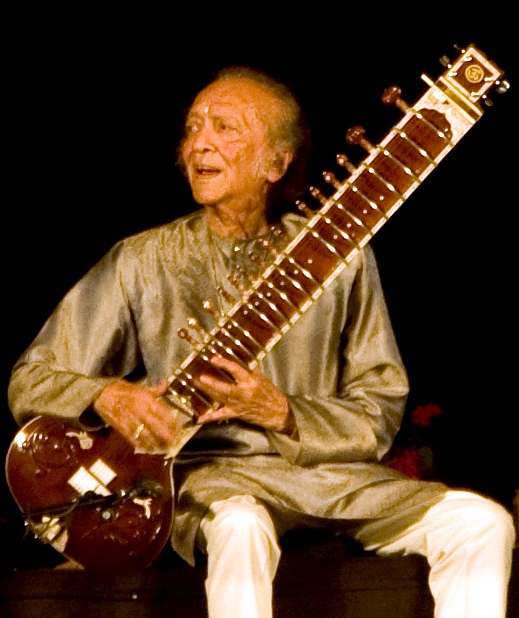
รวี ศังกร

| name = รวี ศังกร
| background = non_vocal_instrumentalist
| image = Ravi Shankar 2009 crop.jpg
| caption = รวี ศังกร แสดงที่เดลีในเดือนมีนาคม 2009
| birth_name = รพินทระ ศังกร เจาธูรี(রবীন্দ্র শঙ্কর চৌধুরী)avezzoli, Peter (2006). "The Dawn of Indian Music in the West". Continuum International Publishing Group, p. 48
| birth_date = พาราณสี, บริติชราช
| genre = ดนตรีคลาสสิกฮินดูสถาน
| occupation = นักประพันธ์, นักดนตรี
| instrument = ซีตาร์
| years_active = 1939–2012
| associated_acts = อุทัย ศังกร, อลาอุดดีน ข่าน, อาลี อักบัร ข่าน, ลักษมี ศังกร, เยฮูดิ เมนูฮิน, ชาตู ลาล, อัลลา รขา, อนุษกา ศังกร, นอราห์ โจนส์, จอห์น โคลเทรน
| website = RaviShankar.org
รวี ศังกร ( ;, 7 เมษายน ค.ศ. 1920 - 11 ธันวาคม ค.ศ. 2012) เป็นนักเล่นซีตาร์และนักประพันธ์ชาวอินเดีย หนังสือ "Musik in Geschichte und Gegenwart" กล่าวว่าเขาเป็นนักดนตรีร่วมสมัยชาวอินเดียที่เป็นที่รู้จักที่สุด
รวีเกิดในเมืองพาราณสีและใช้ชีวิตวัยรุ่นในการออกทัวร์ในยุโรปและอินเดียกับกลุ่มเต้นรำของพี่ชาย อุทัย ศังกร เขาหันหลังให้กับการเต้นรำในปี ค.ศ. 1938 เพื่อศึกษาการเล่นซีตาร์ ภายใต้การสอนของนักดนตรี อลูดิน คาห์น หลังจากศึกษาจบในปี ค.ศ. 1944 รวีทำงานในฐานะนักประพันธ์ สร้างสรรค์ดนตรีในภาพยนตร์เรื่อง "The Apu Trilogy" ของสัตยาจิต เรย์ และเป็นผู้กำกับดนตรีให้กับสถานีวิทยุออลอินเดียเรดิโอ ในนิวเดลี ตั้งแต่ปี ค.ศ. 1949 ถึง 1956
ในปี ค.ศ. 1956 เขาเริ่มออกทัวร์ในยุโรปและอเมริกา เล่นดนตรีคลาสสิกอินเดียและได้รับความนิยมมากขึ้นที่นี่ในช่วงคริสต์ทศวรรษ 1960 เนื่องจากการสอน การแสดงและการร่วมกับนักไวโอลินที่ชื่อ เยฮูดิ เมนูฮิน รวมถึงจอร์จ แฮร์ริสันแห่งวงเดอะบีตเทิลส์ รวีมีส่วนร่วมกับดนตรีตะวันตกโดยการเขียนเพลงคอนเสิร์ตในส่วนซีตาร์และออร์เครสตรา และออกทัวร์ทั่วโลกในคริสต์ทศวรรษ 1970 และ 1980 ตั้งแต่ปี 1956 ถึง 1992 เขาได้รับการเสนอชื่อในสภาสูงของรัฐสภาอินเดีย เขาได้รับรางวัล Bharat Ratna ในปี 1999 และได้รับ 3 รางวัลแกรมมี่ เขายังคงแสดงต่อในคริสต์ทศวรรษ 2000 โดยร่วมกับลูกสาว อนุชกา เป็นส่วนมาก
== อ้างอิง ==
== แหล่งข้อมูลอื่น ==
* RaviShankar.org
หมวดหมู่:นักดนตรีชาวอินเดีย
หมวดหมู่:ชาวเบงกอล
หมวดหมู่:ชาวอินเดียที่นับถือศาสนาฮินดู
หมวดหมู่:ผู้ที่ได้รับรางวัลแกรมมี
หมวดหมู่:บุคคลจากพาราณสี
หมวดหมู่:ศิลปินสังกัดแอปเปิลเรเคิดส์
หมวดหมู่:ผู้ได้รับเครื่องราชอิสริยาภรณ์เคบีอี
หมวดหมู่:ผู้ที่ได้รับรางวัลแกรมมี สาขาศิลปินผู้ประสบความสำเร็จตลอดช่วงชีวิต